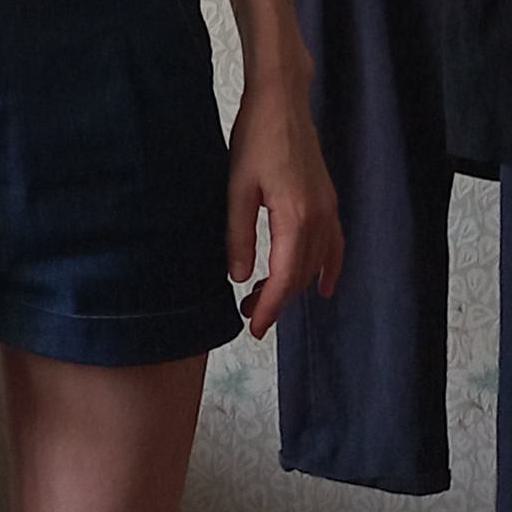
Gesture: no_gesture